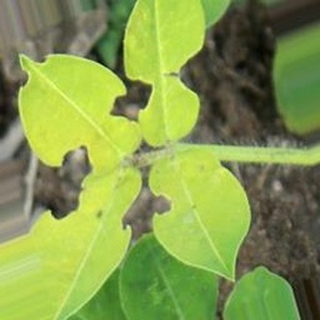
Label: groundnut_nutrition_deficiency